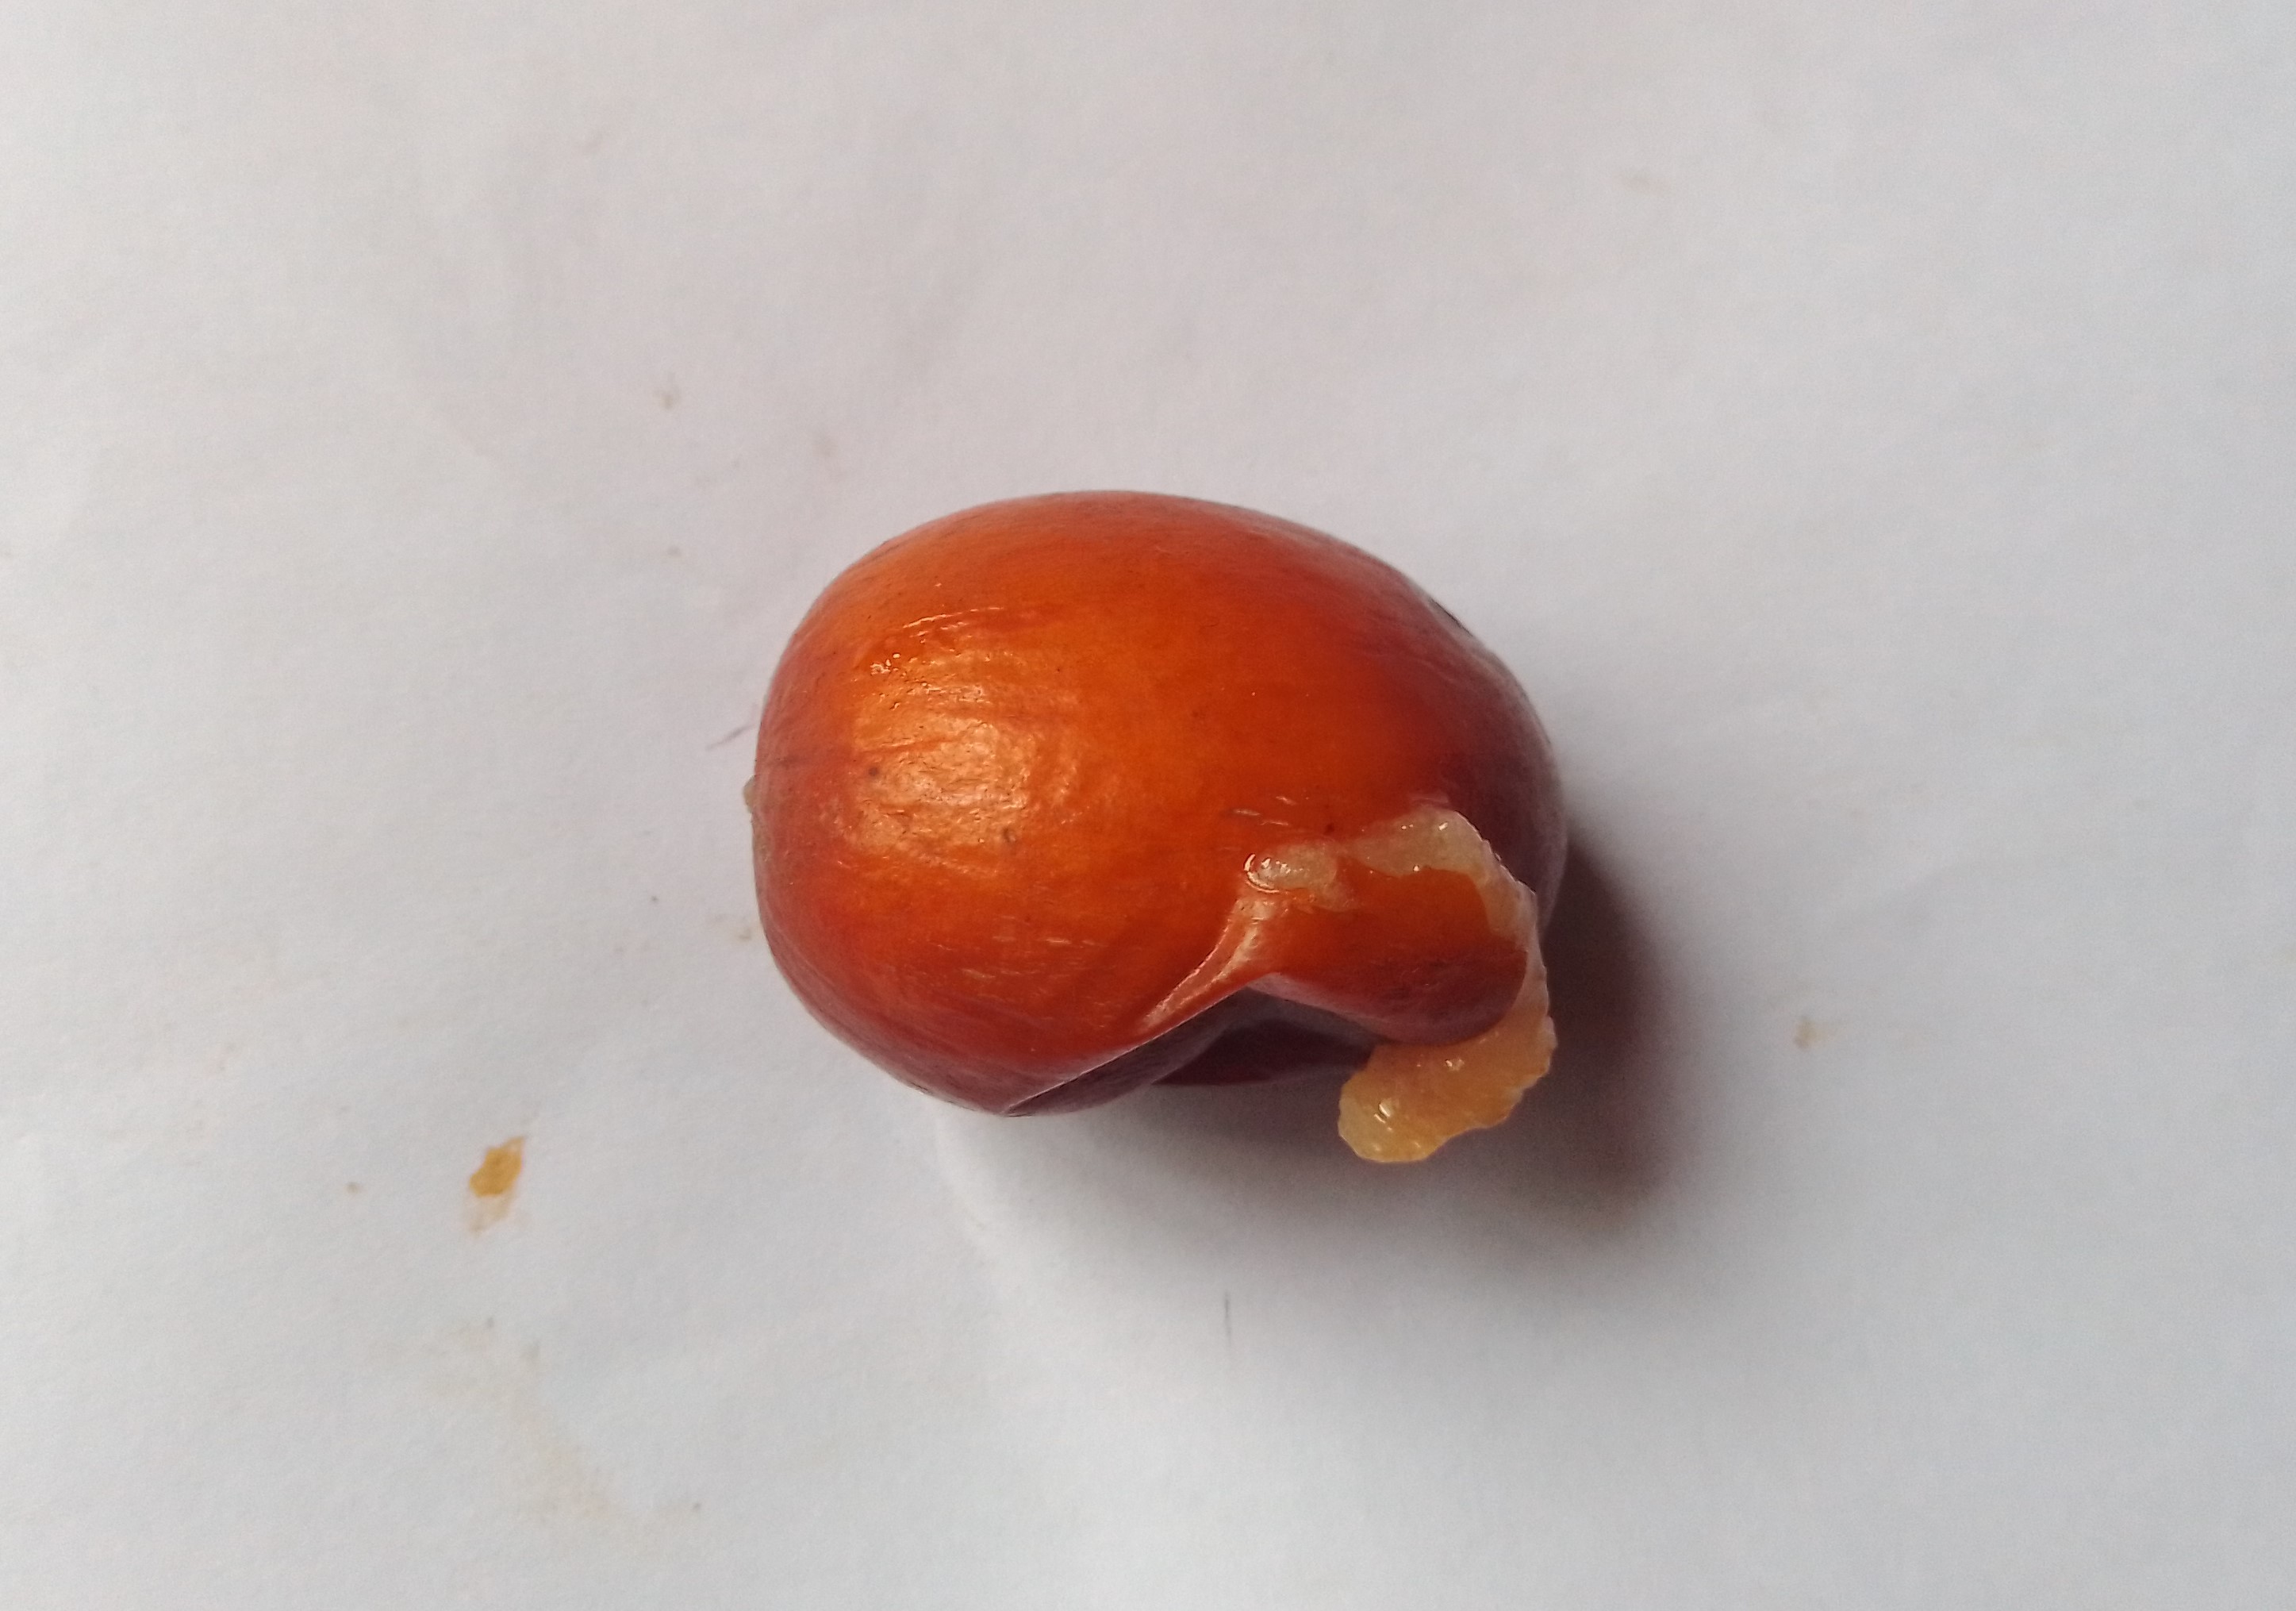
Fruit: jujube
Condition: rotten